Lumberjack

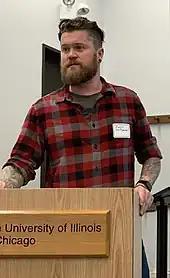
Example of urban lumberjack fashion

Tomczik (2008) has investigated the lifestyle of lumberjacks from 1840 to 1940, using records from mostly Maine and Minnesota logging camps. In a period of industrial development and modernization in urban areas, logging remained a traditional business in which the workers exhibited pride in their craft, masculinity, and closely-guarded individualism. Their camps were a bastion of the traditional workplace, as they intentionally defied modern rationalized management. At the peak in 1906 there were 500,000 lumberjacks. Logging camps were located in isolated areas that provided room and board as well as a workplace. There were usually few women present other than the wives of cooks and foremen. Men earned praise for their skill, competitiveness, and aggression. When not at work, they played rough games, told tall tales, and built up their reputations by consuming large amounts of food. By 1940, the business was undergoing major changes, as access roads and automobiles ended residential logging camps, chain saws replaced crosscut saws, and managers installed industrial methods of logging.